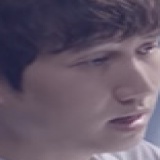
ca sĩ Mr. Siro